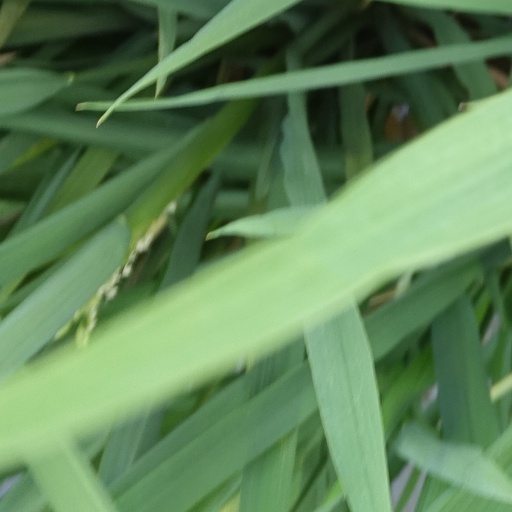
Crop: rice